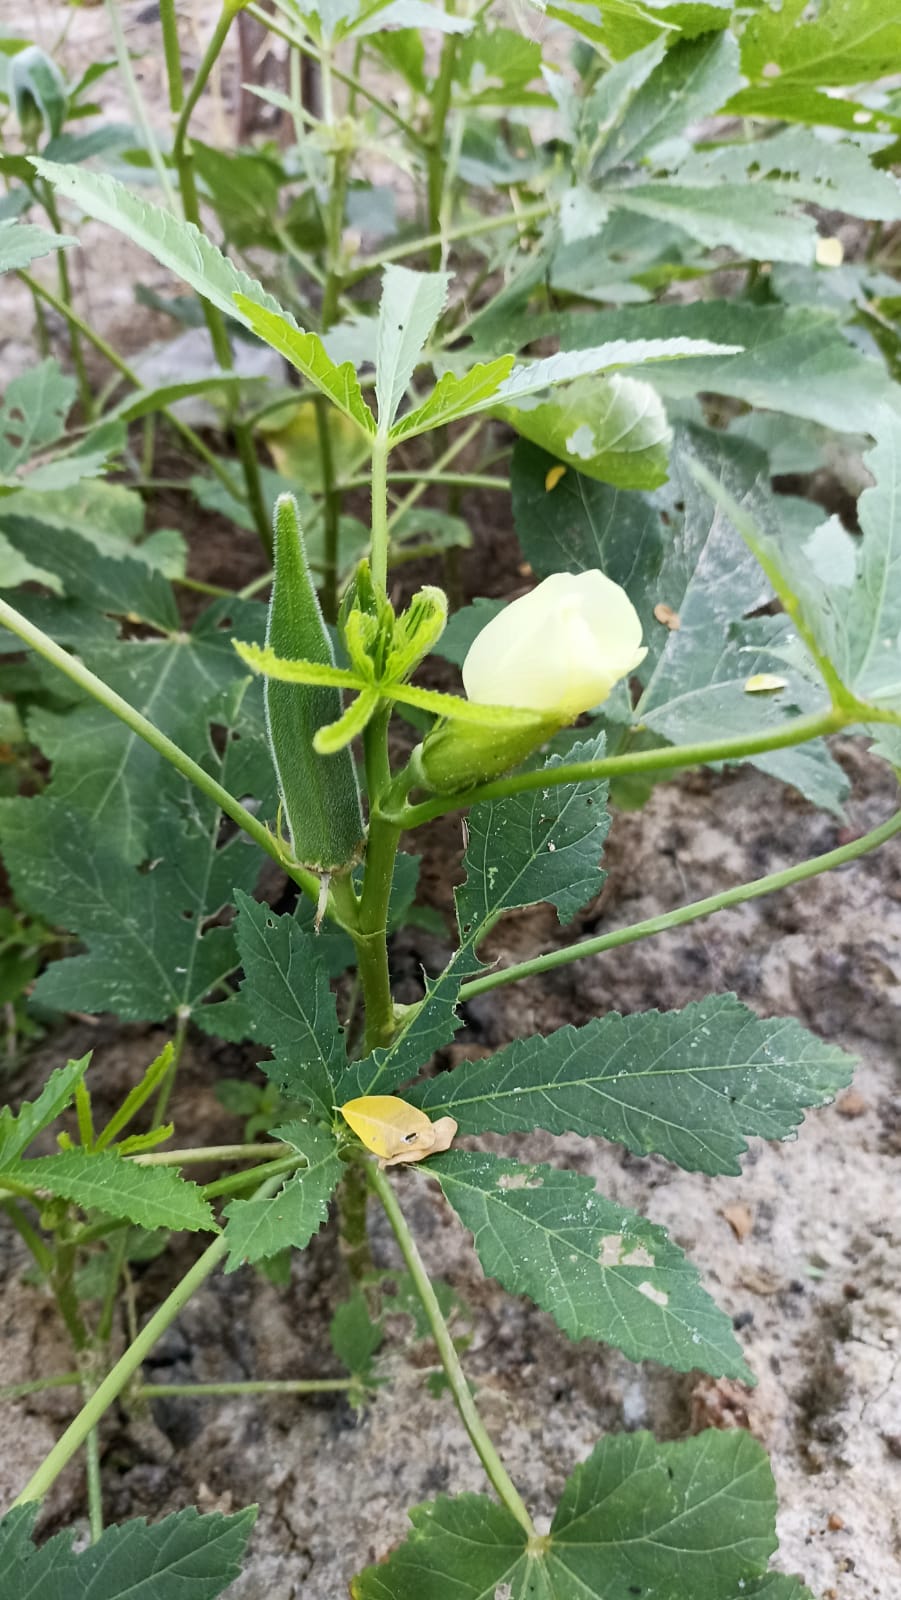
Label: Under-mature